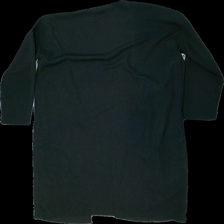
View: back
Type: Robe
Category: Ladies
Brand: Dr Denim
Colors: Black
Material: 100% polyester
Cut: Regular
Size: S
Season: All
Price range: 100-150
Recommended usage: Reuse